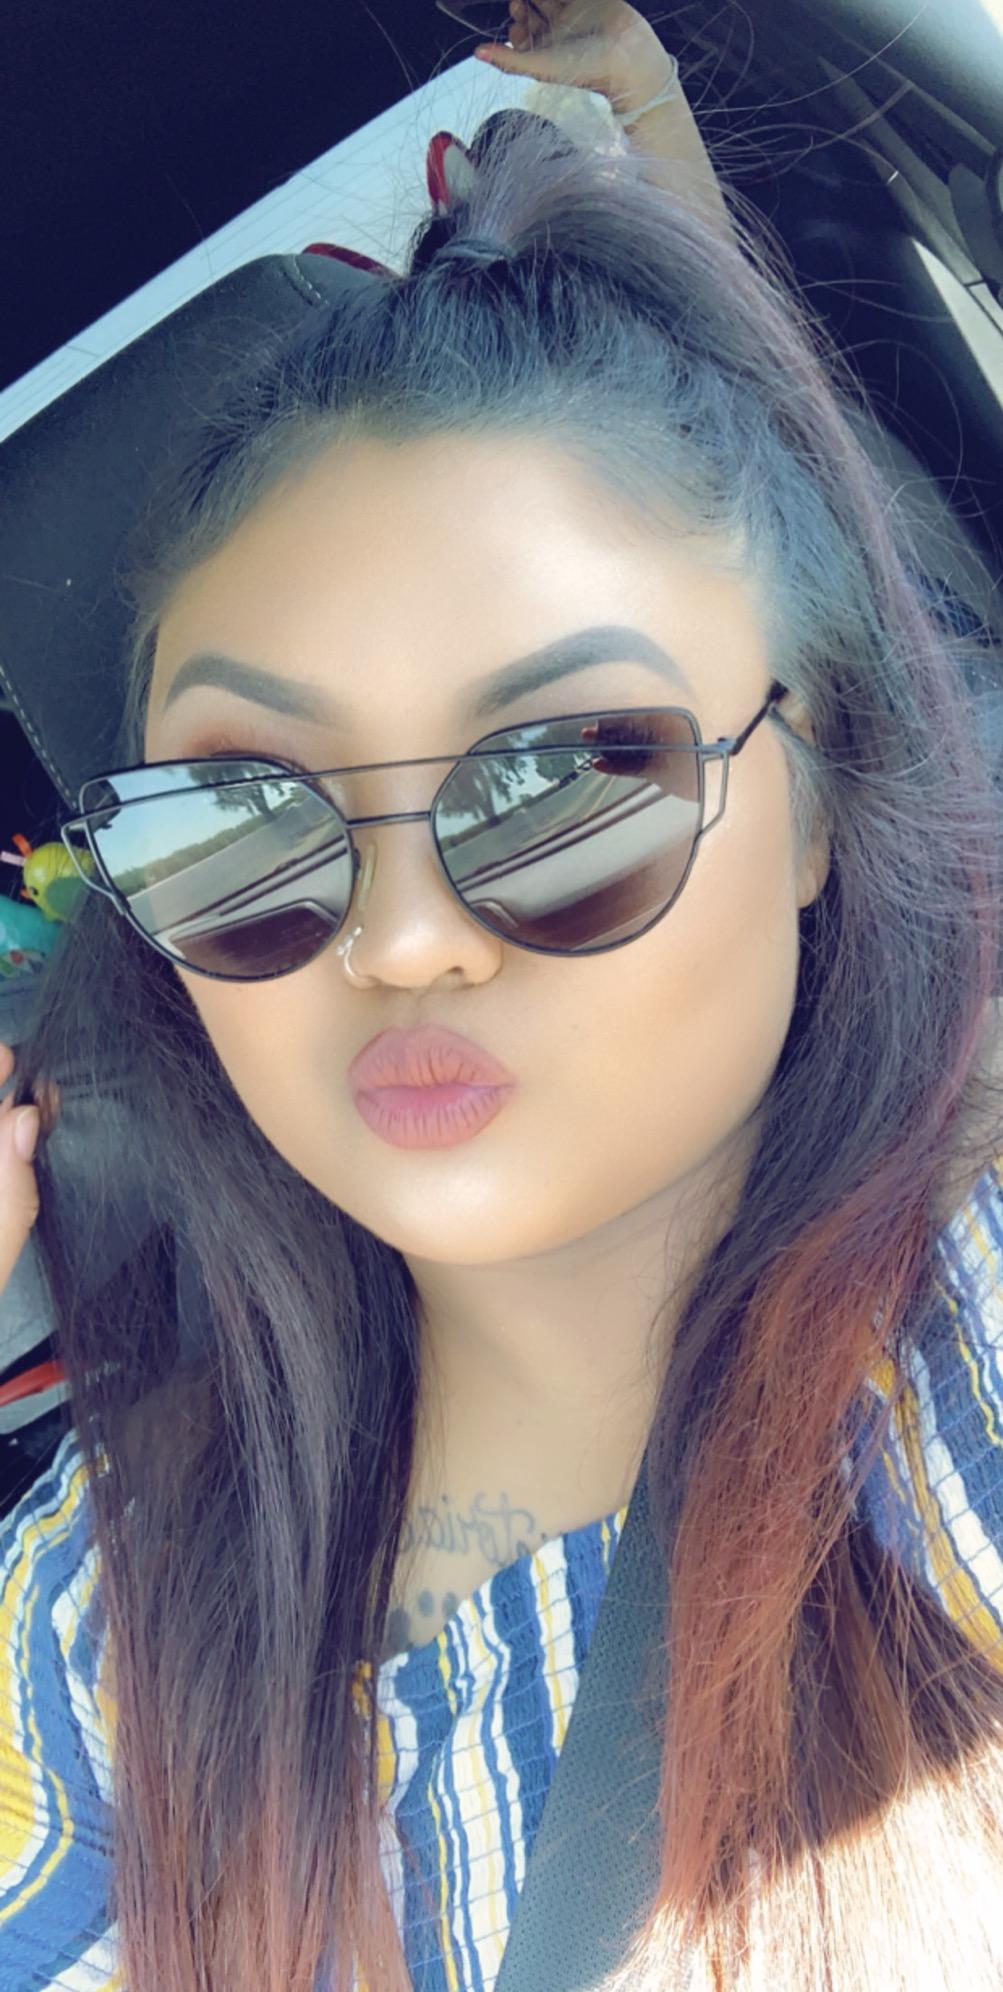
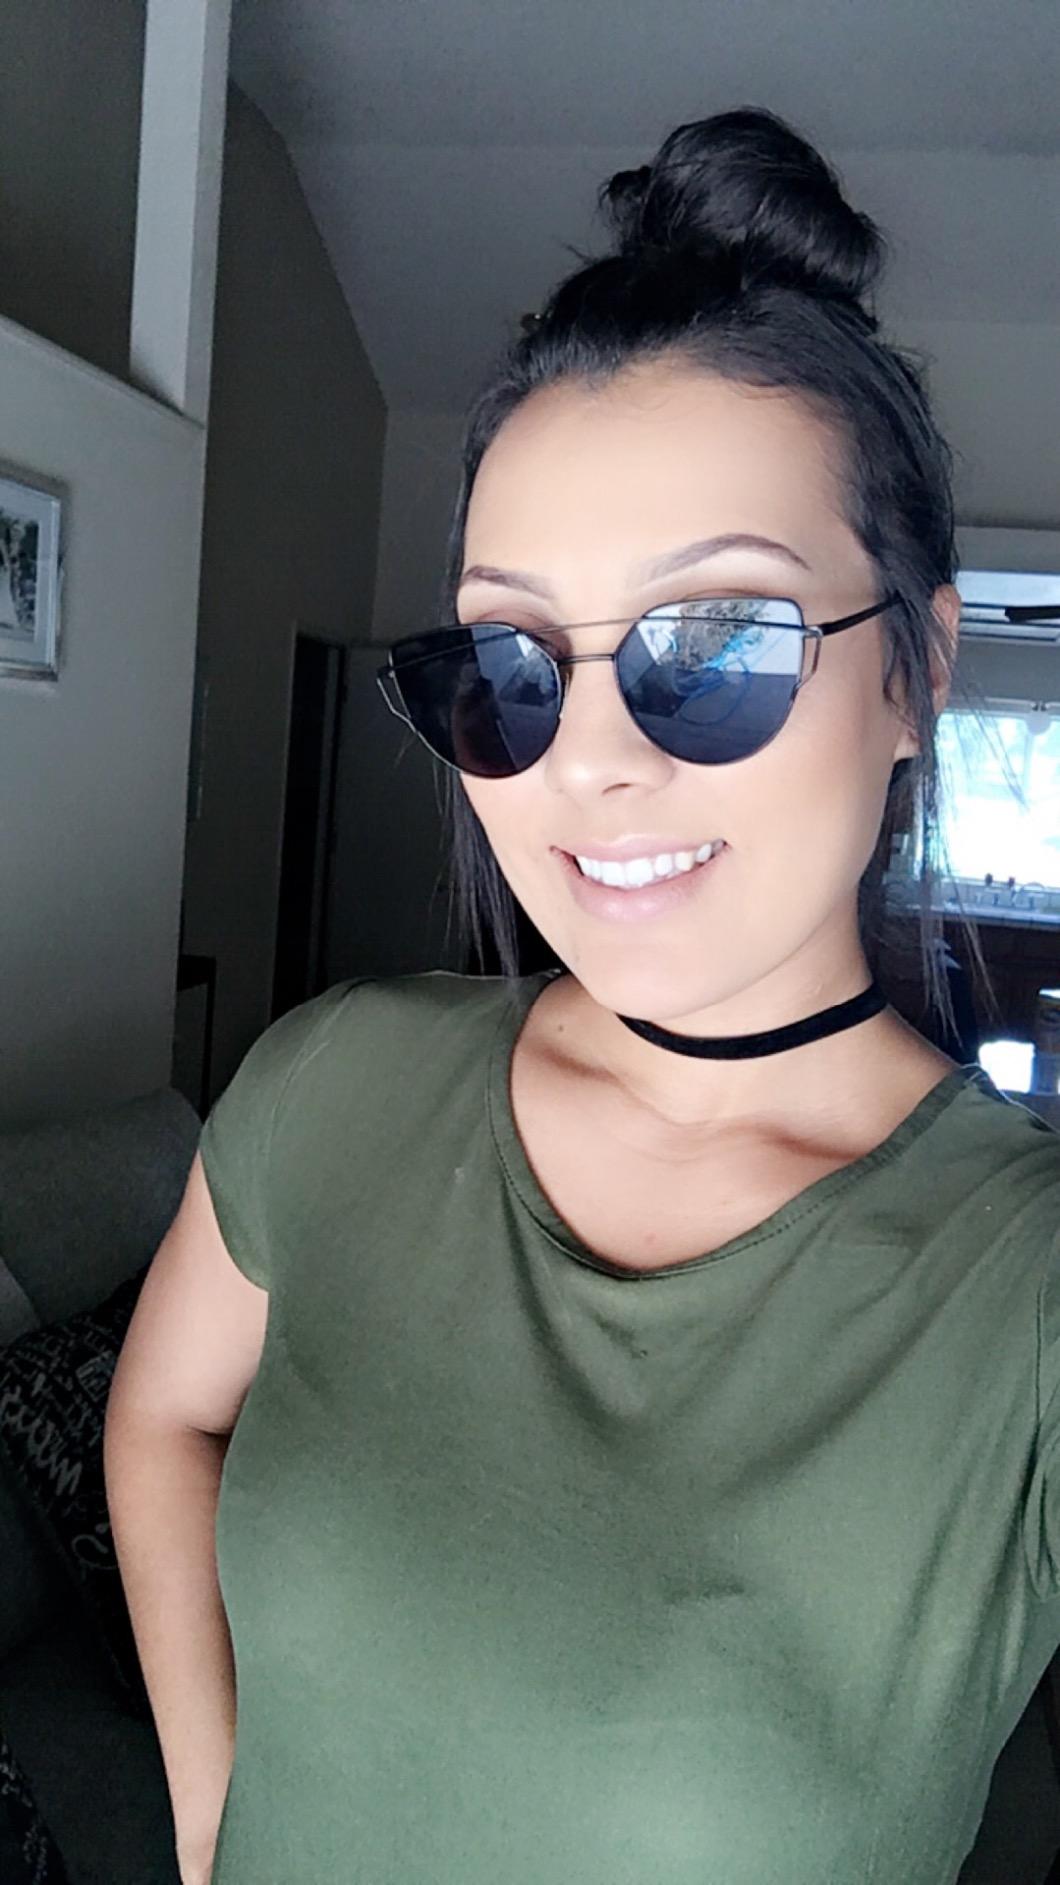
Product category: accessories_sunglasses
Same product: yes